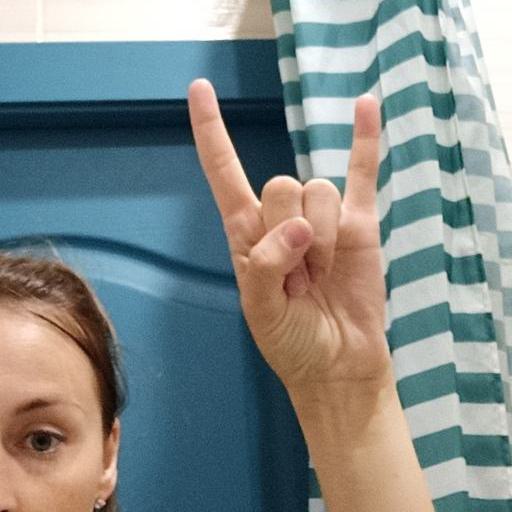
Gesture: rock